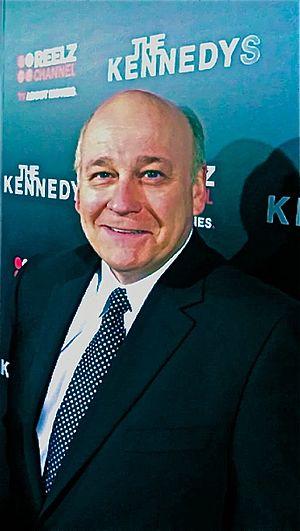
Serge Houde est un acteur québécois né le 16 février 1953.